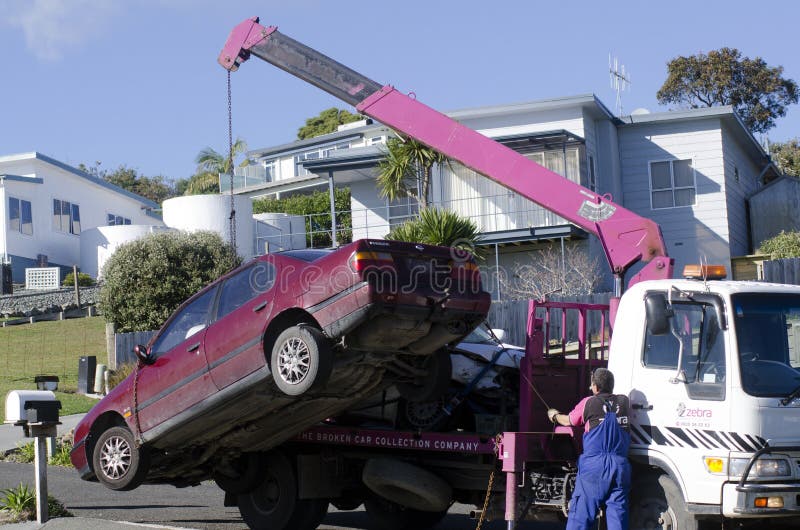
Aucun dommage détecté.
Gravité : aucun